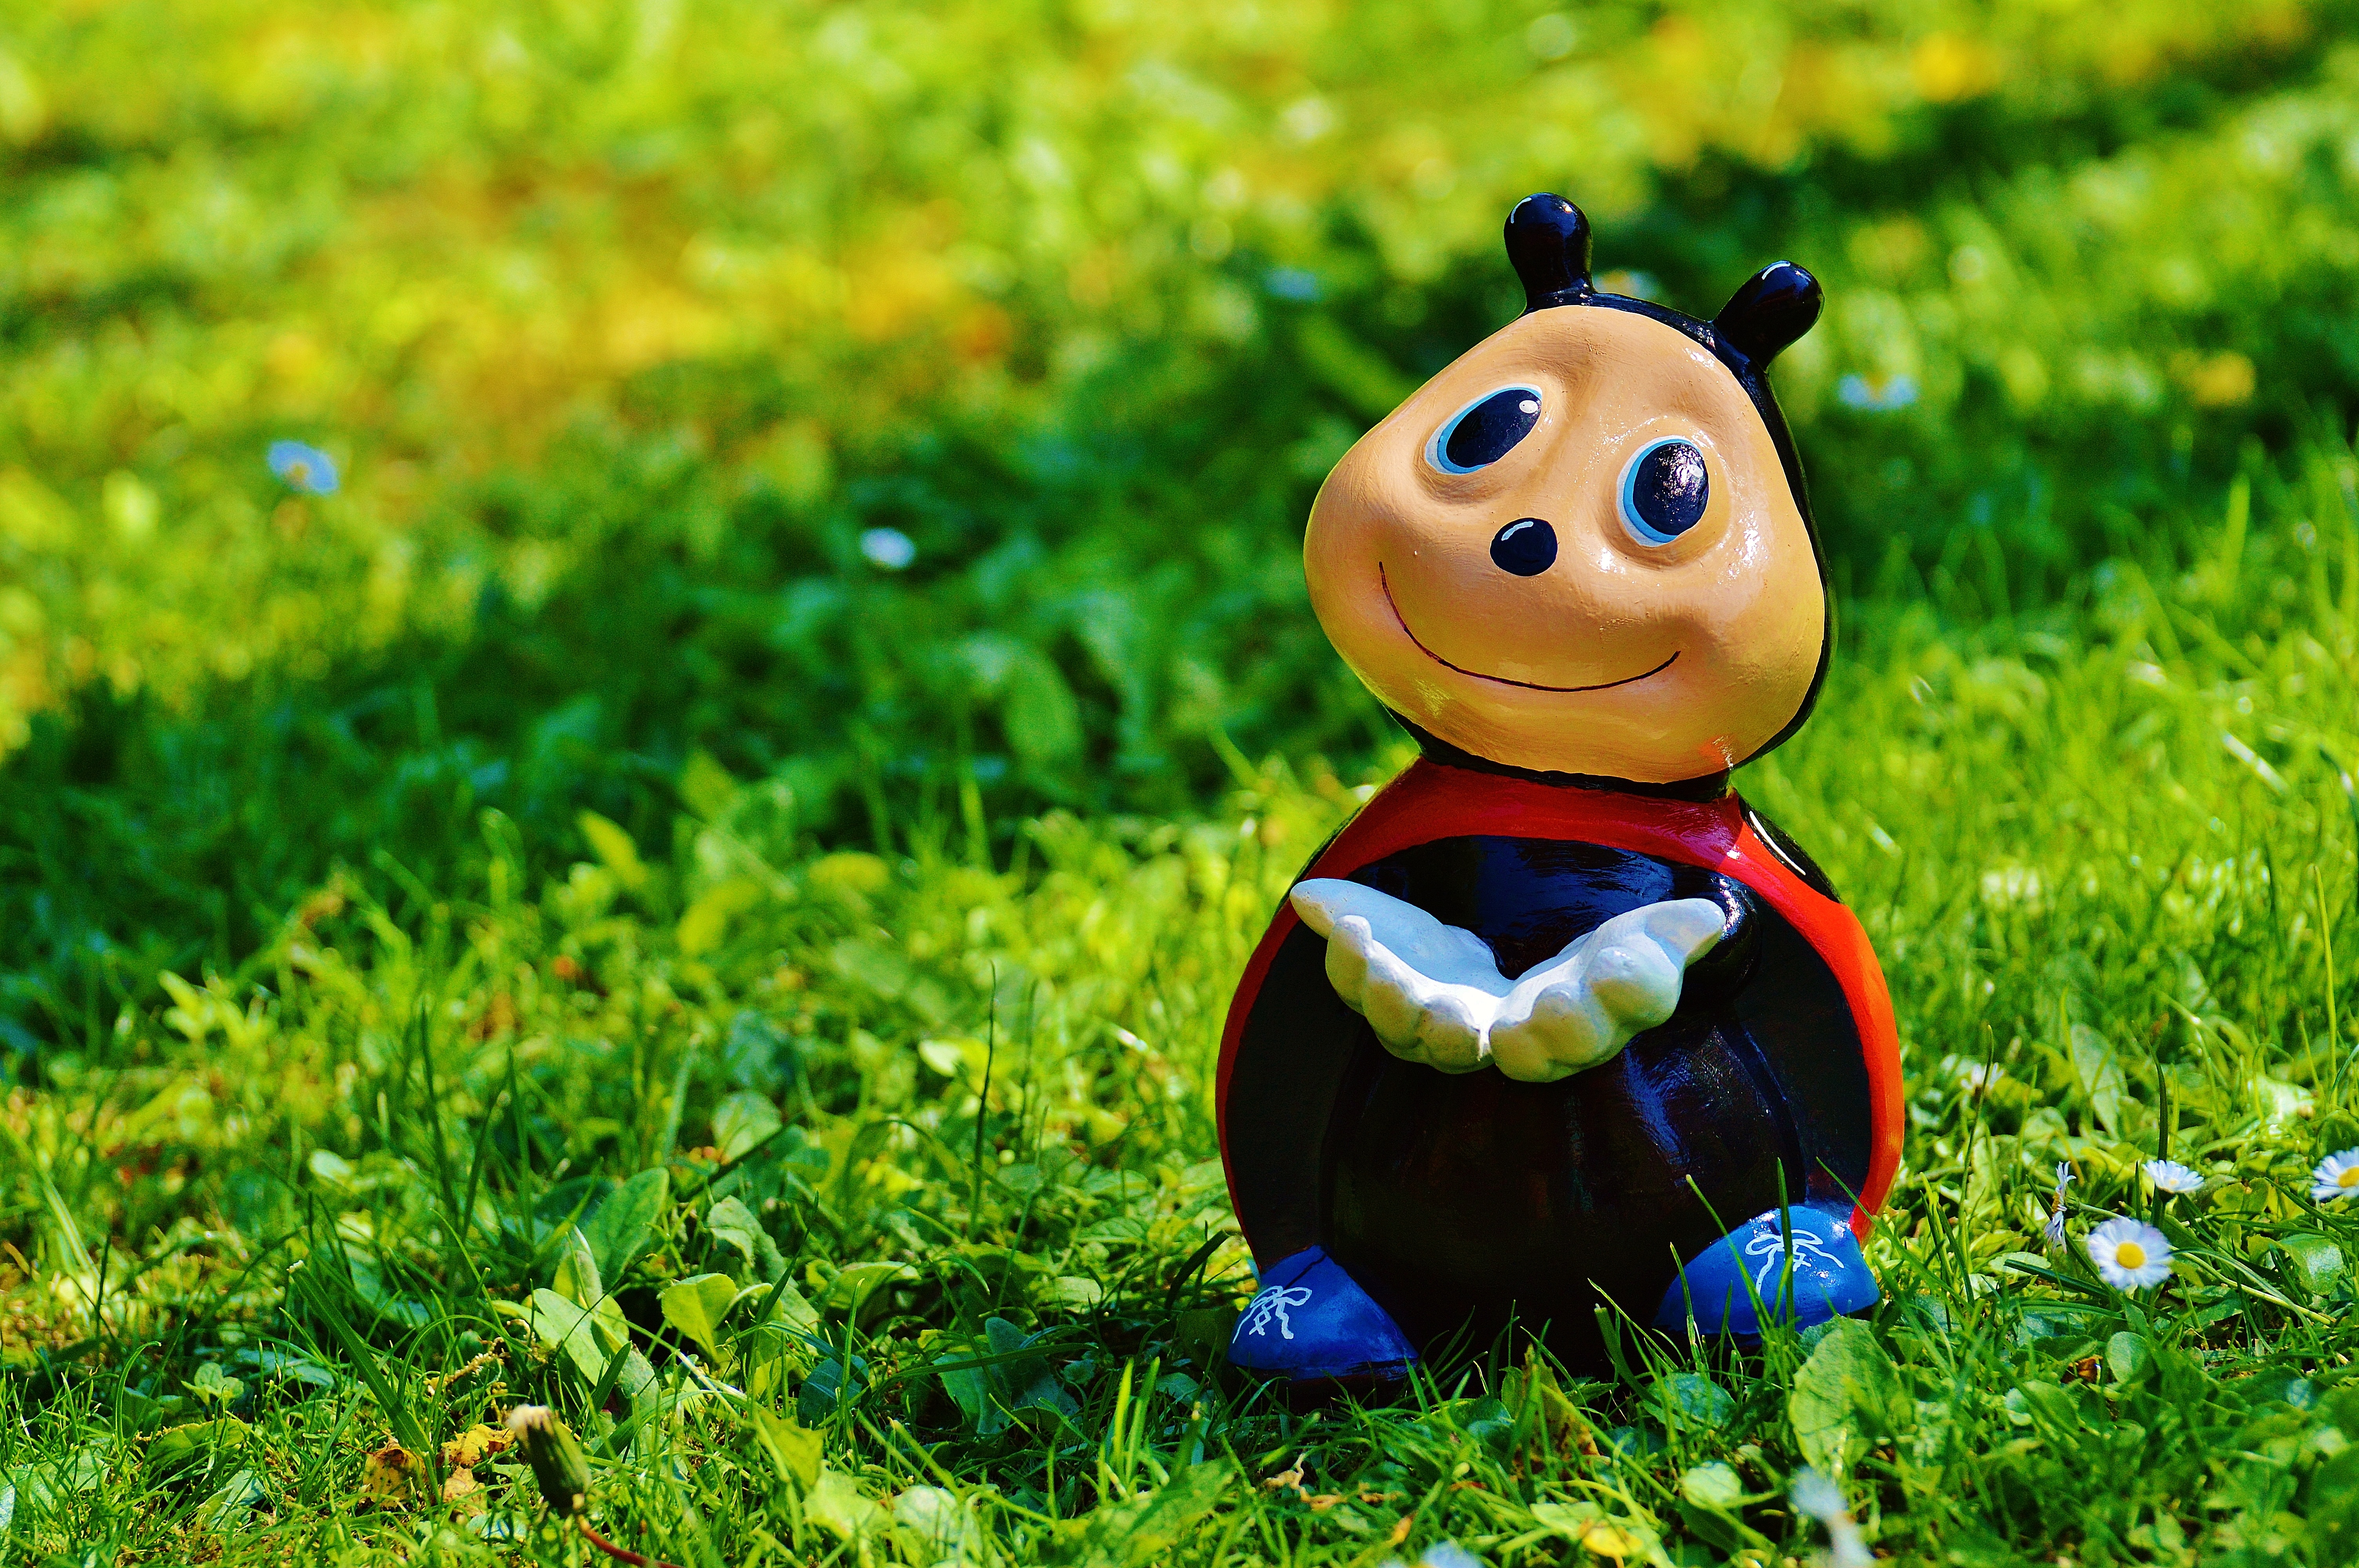
grass, lawn, meadow, sweet, flower, green, red, color, child, ladybug, colorful, agriculture, toy, figure, funny, gaudy, stuffed toy, lucky ladybug